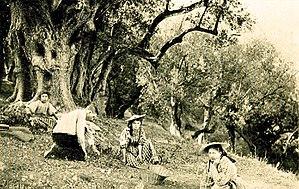
Olivade dans les Alpes-Maritimes
L'appellation d'origine contrôlée « Olive de Nice » a été officiellement créée le 20 avril 2001 par un décret signé par les ministres concernés.